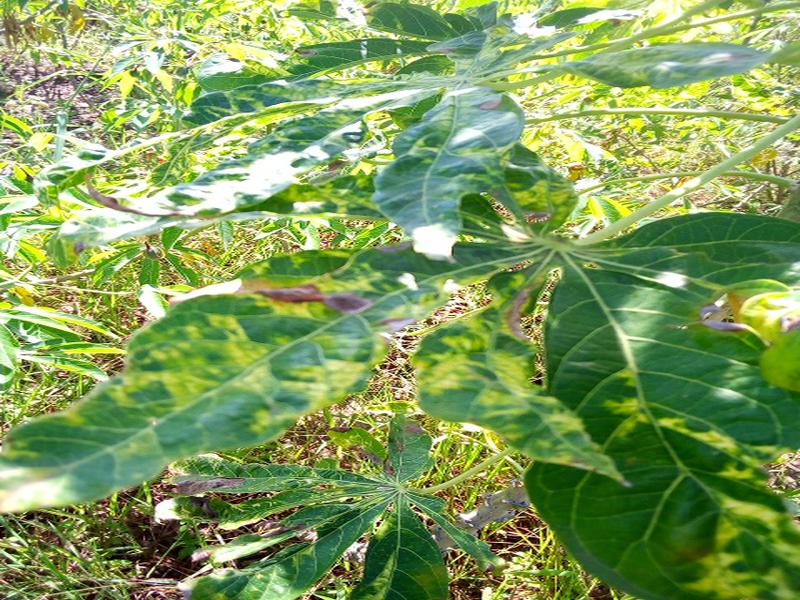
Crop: cassava
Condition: mosaic_disease